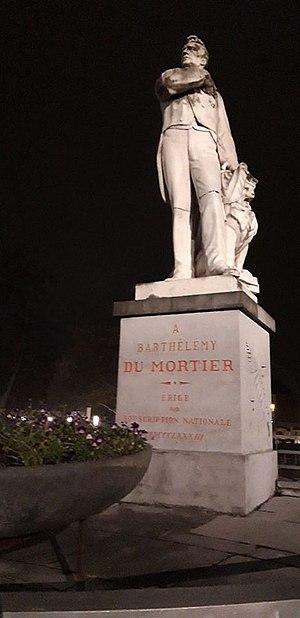
Statue de du Mortier , Quai des Salines, Tournai, Belgium
Le comte Barthélemy Charles Joseph Dumortier, né le 3 avril 1797 à Tournai et mort le 9 juillet 1878 dans cette même ville, est un homme politique belge et, parallèlement, un botaniste-naturaliste.